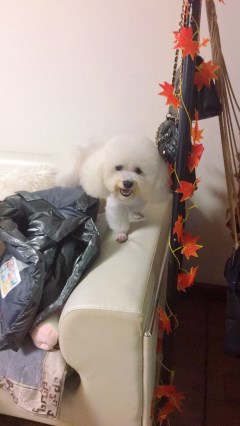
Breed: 3083-n000117-Bichon_Frise